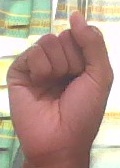
ASL sign: S